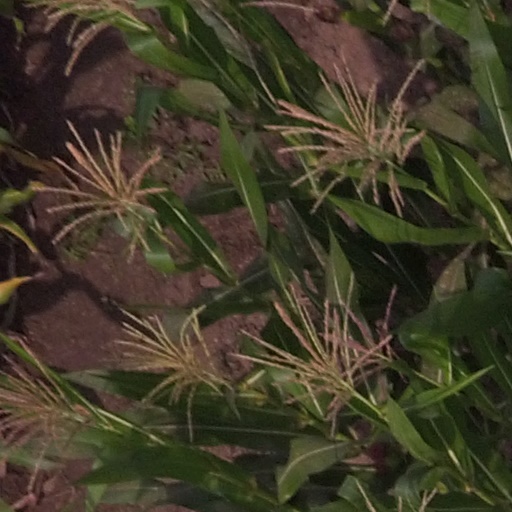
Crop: maize; corn